Sarah Ann and Benjamin Manson

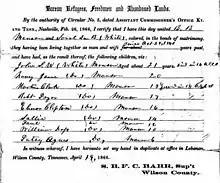
Sarah Ann and Benjamin Manson's marriage certificate

Sarah Ann and Benjamin Manson were an enslaved couple from Wilson County, Tennessee who had sixteen children. They had a marriage ceremony in 1843, but were not legally married until after the American Civil War. They were married on April 19, 1866, and received a marriage certificate from the Freedmen's Bureau. Two of their sons served during the war with the United States Colored Troops. After the war, Benjamin Manson was a farmer and minister for the African Methodist Episcopal Church. His first wife died by 1899, and he married two more times in his life.